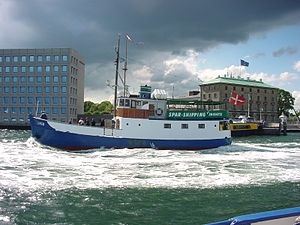
Københavns Havn
Københavns Havn. Inderhavnen. 2001.
Københavns Havn er havnen beliggende i København. Den strækker sig i dag fra Svanemøllebugten i nord til Sjællandsbroen i syd og ejes af Københavns Havn A/S. Selve havnedriften varetages dog af Copenhagen Malmö Port AB, som ejes af By & Havn og Malmö Hamn AB.